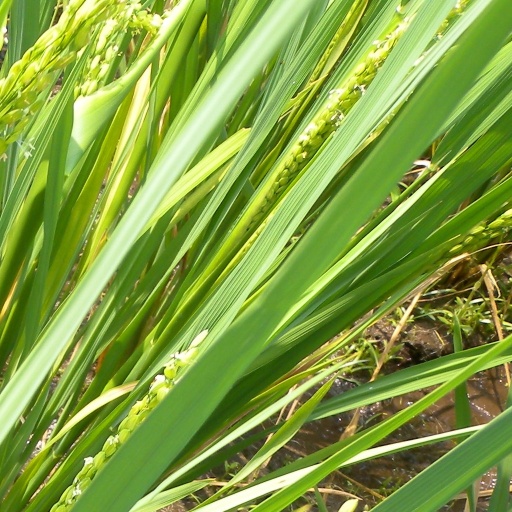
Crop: rice